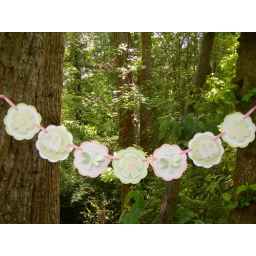
in light pink, light green and white